Lake Townsen Regional Park

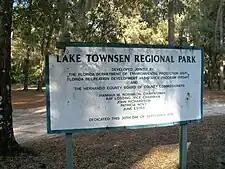
Damaged sign inside Lake Townsen Regional Park.

Lake Townsen Regional Park is a park located in northeastern Hernando County, Florida, United States. Although Hernando County Department of Parks gives the address as being in Brooksville, it is actually closer to Istachatta. The park occupies and includes trails for jogging, hiking, bicycling, and horseback riding. These trails connect with the Withlacoochee State Trail. The park also has fields for baseball, basketball, volleyball and horseshoes as well a picnic areas and a playground.